Ordinary Lies

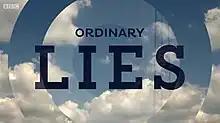

Ordinary Lies is a British television drama series that was first broadcast on BBC One on 17 March 2015. The six-part first series, written by Danny Brocklehurst, is set in a car showroom. The second, also in six-parts, is set in the warehouse of a sports goods company based in Wales. The series executive producer is Nicola Shindler. The series was commissioned by Charlotte Moore for the BBC. In Australia, the series premiered on BBC First from 25 July 2015.